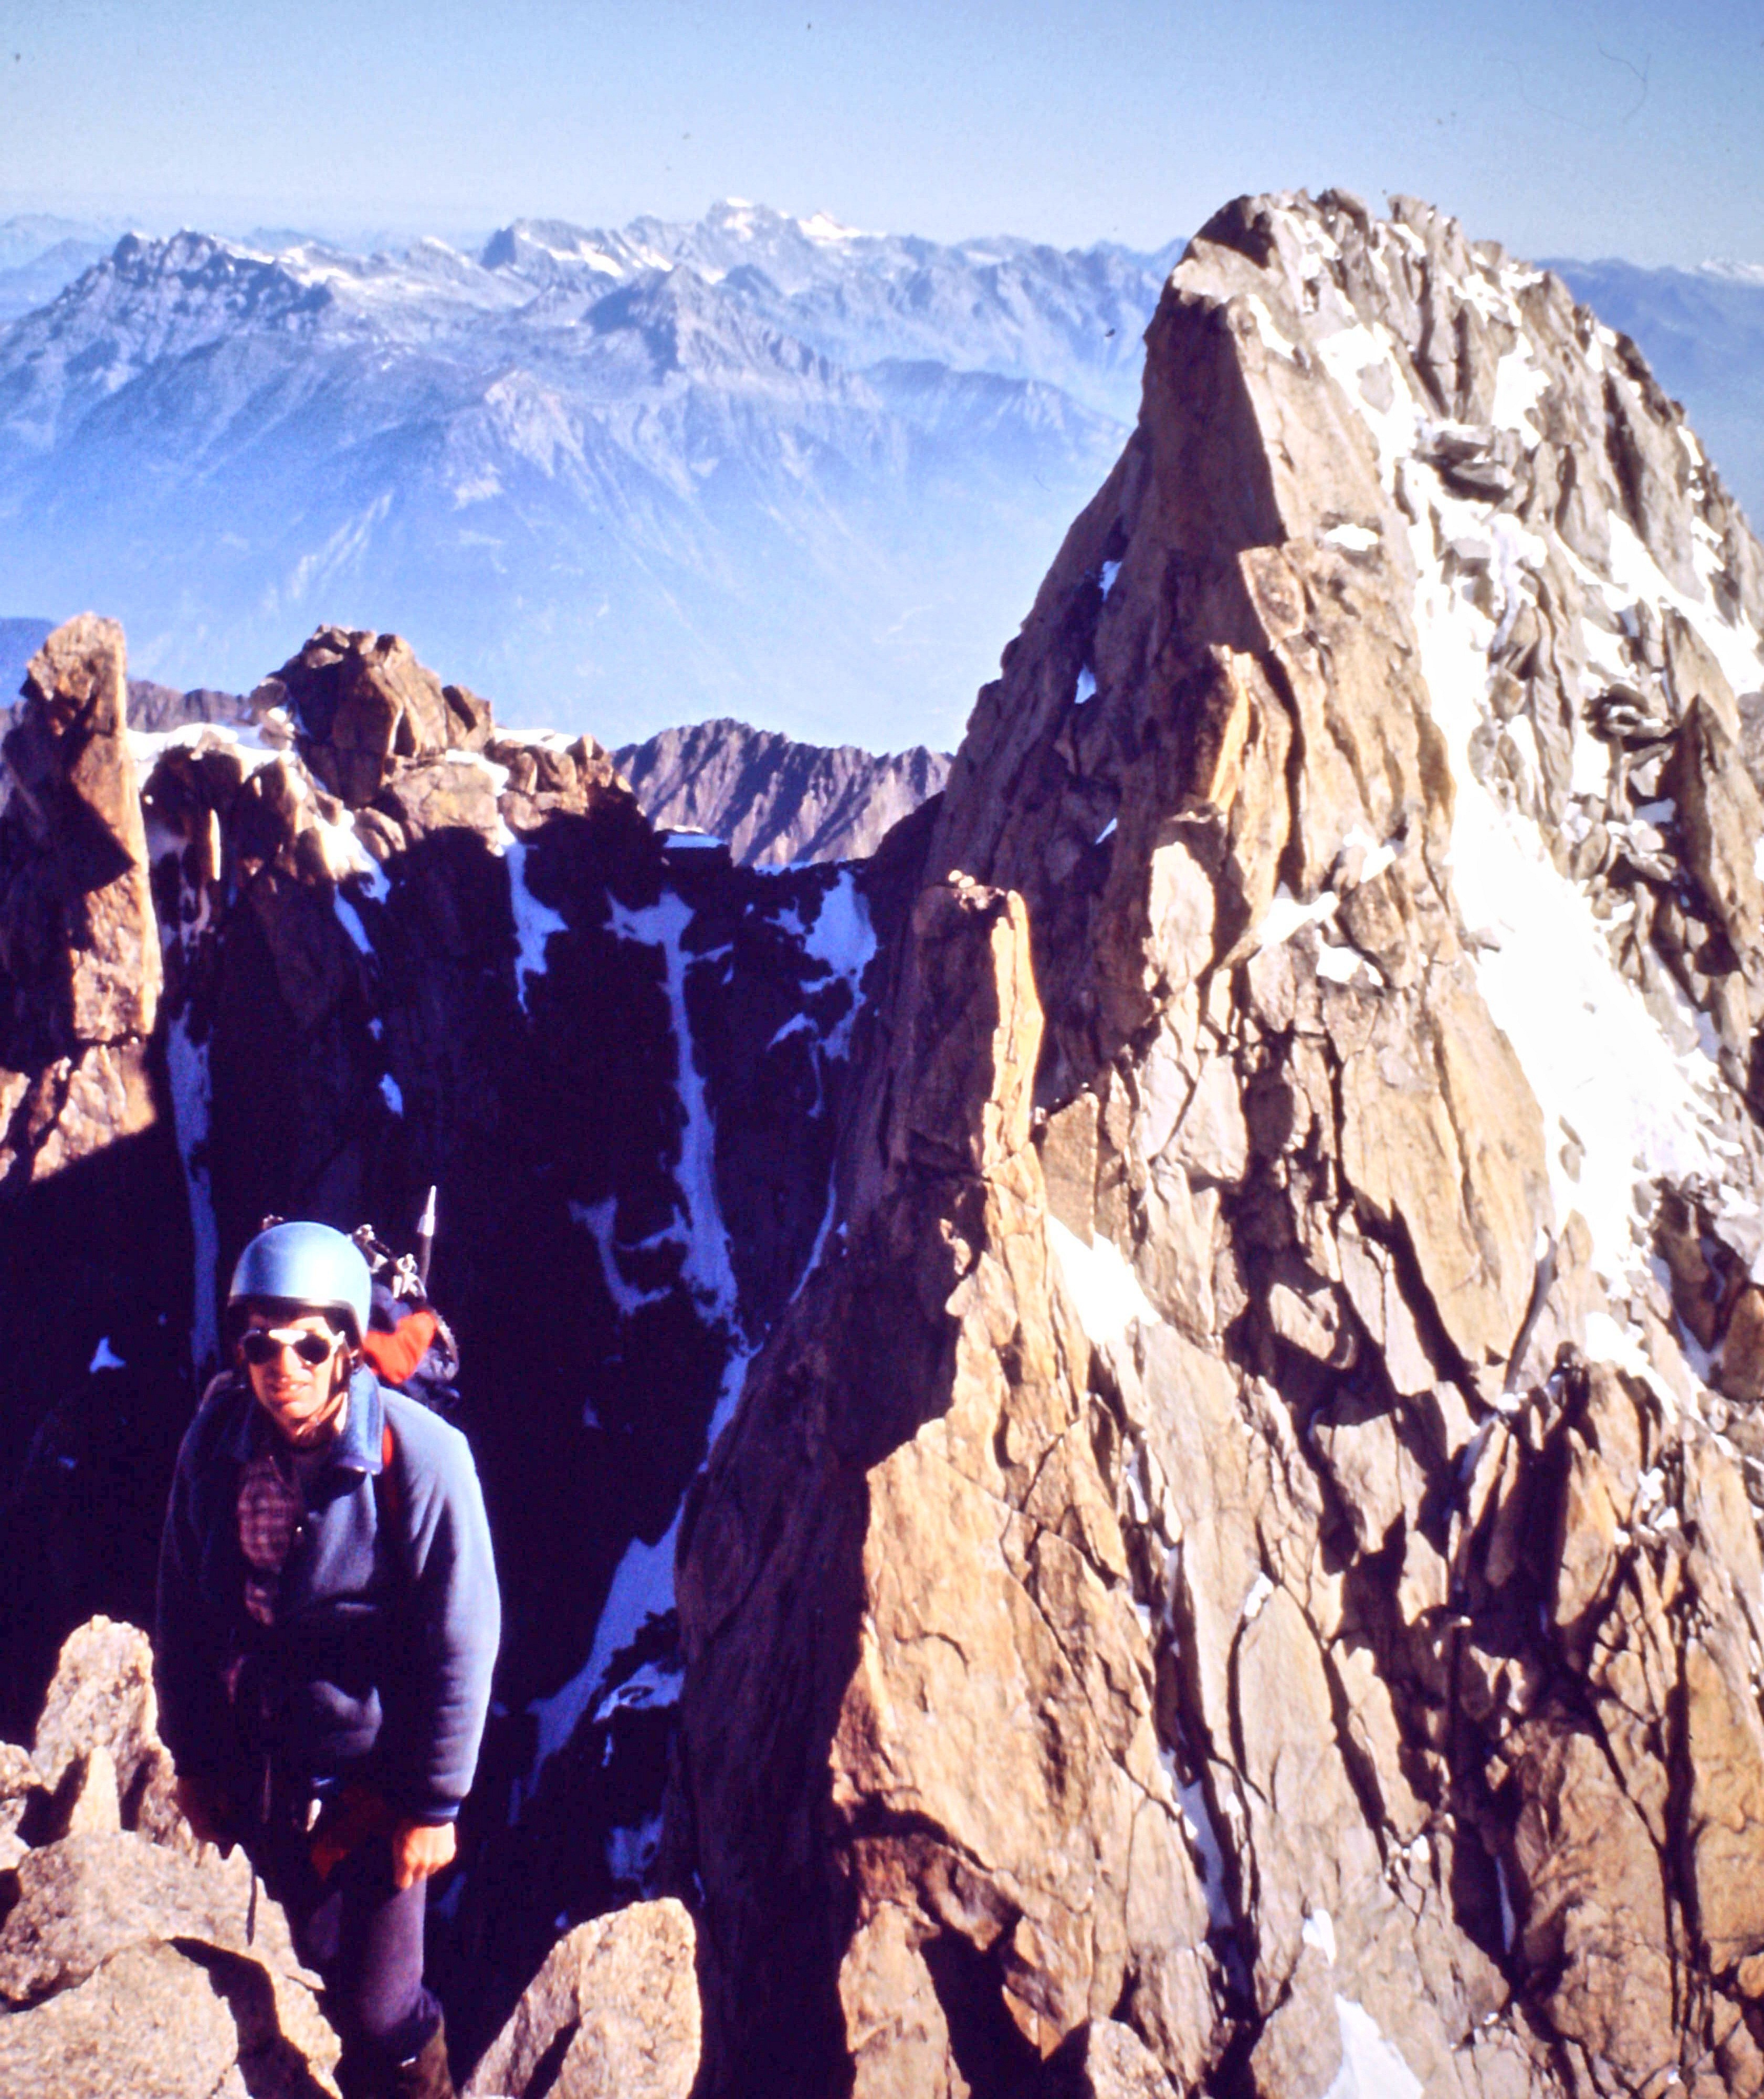
chamonix, mountainous landforms, mountain, ridge, mountain range, mountaineer, summit, ar te, wilderness, mountaineering, adventure, rock, massif, alps, geology, sky, recreation, national park, badlands, batholith, glacial landform, formation, geological phenomenon, hiking, mountain guide, Granite dome, tourism